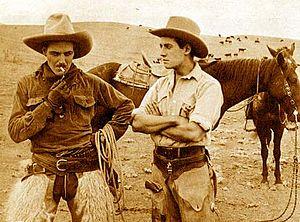
Le Mari de l'Indienne, ou Un cœur en exil, est un film américain réalisé par Cecil B. DeMille, sorti en 1918.